Potamon ibericum

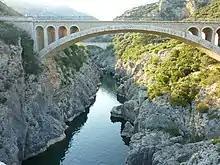
The Hérault River near Saint-Guilhem-le-Désert houses an introduced population of "P. ibericum".

The natural range of "P. ibericum" is wide, but highly fragmented. In Europe, it is present in the Danube and its tributaries in Bulgaria, as well as rivers in North Macedonia, north-eastern Greece (east of the Axios River), Cyprus and the European part of Turkey, and around the coast of the Black Sea through Ukraine to the Caucasus. Despite the specific epithet "", the species does not occur on the Iberian Peninsula, which has no native freshwater crabs, but to Caucasian Iberia. The Asian part of its range extends across Turkey to Iran and Turkmenistan. Some sites that formerly held populations of "P. ibericum" have been subject to occasional desiccation, and the crab populations have been reduced or extirpated. The northern limit of the species, like that of its western relative, "P. fluviatile" is close to the January isotherm.